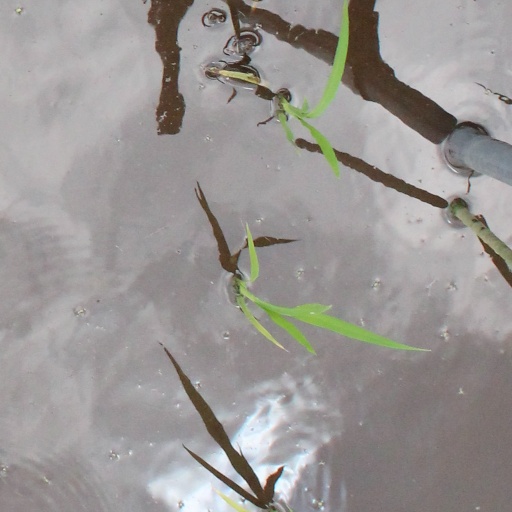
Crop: rice